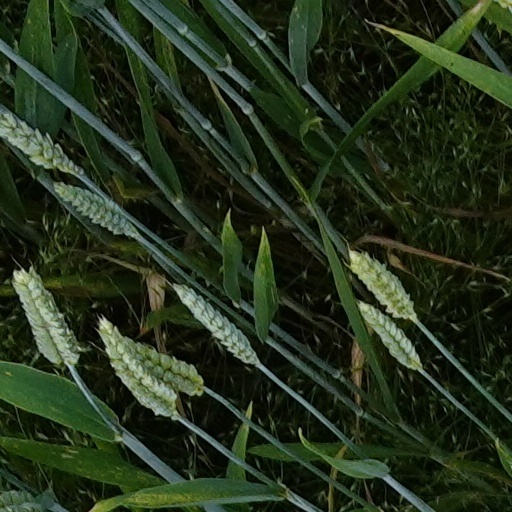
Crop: wheat